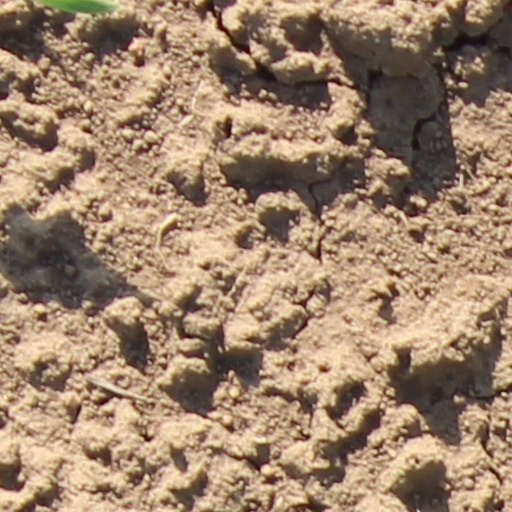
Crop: wheat